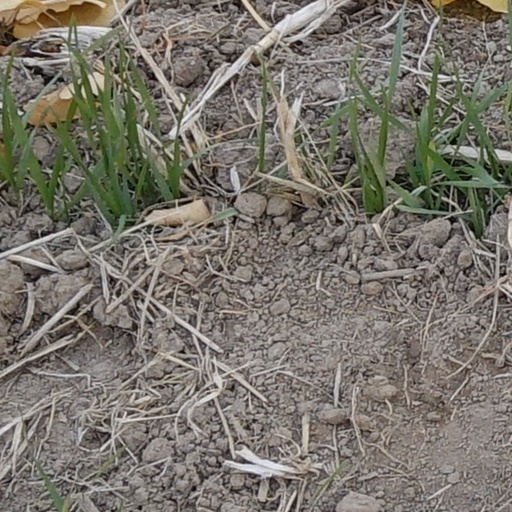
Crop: wheat